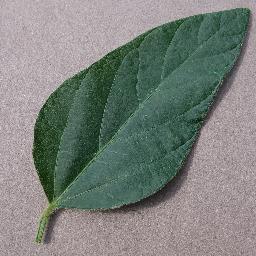
Label: Soybean___healthy